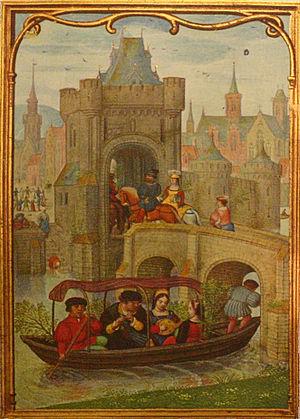
Le Livre d'heures de Notre-Dame dit Livre d'Heures de Hennessy est un manuscrit enluminé datant de 1530, écrit en latin, conservé à la Bibliothèque royale de Belgique à Bruxelles et attribué à l'artiste brugeois Simon Bening et à son atelier.